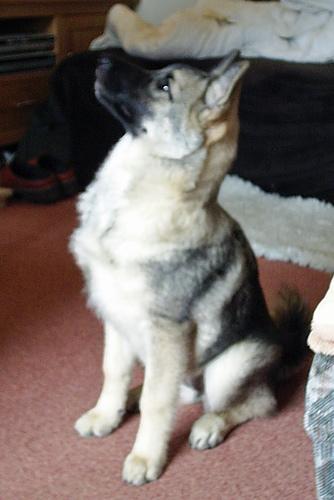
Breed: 217-n000046-Norwegian_elkhound